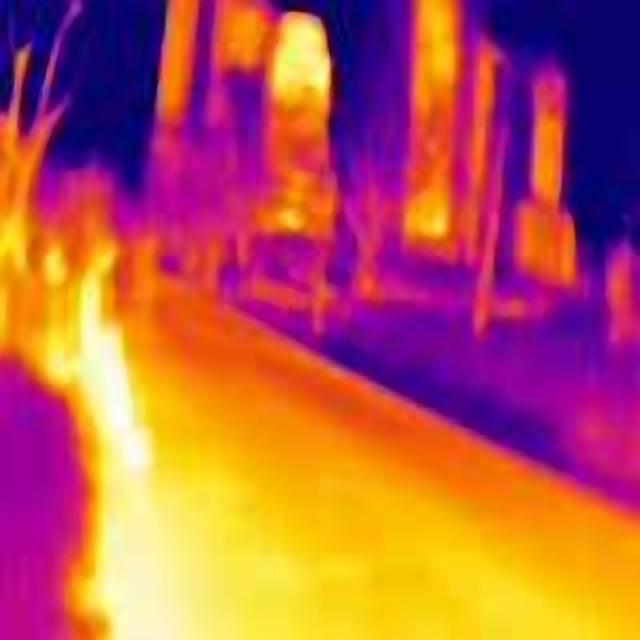
Detected objects:
label: person
label: person